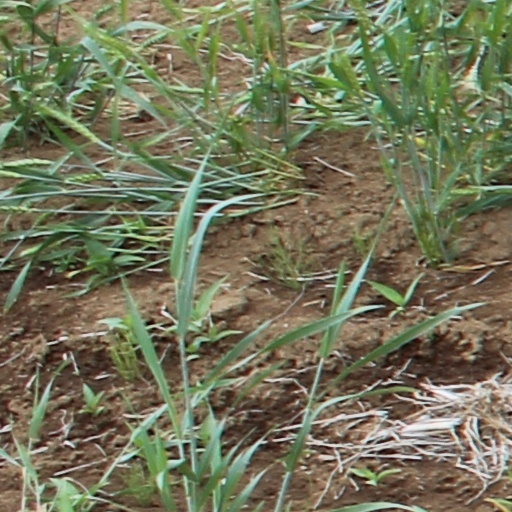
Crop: wheat